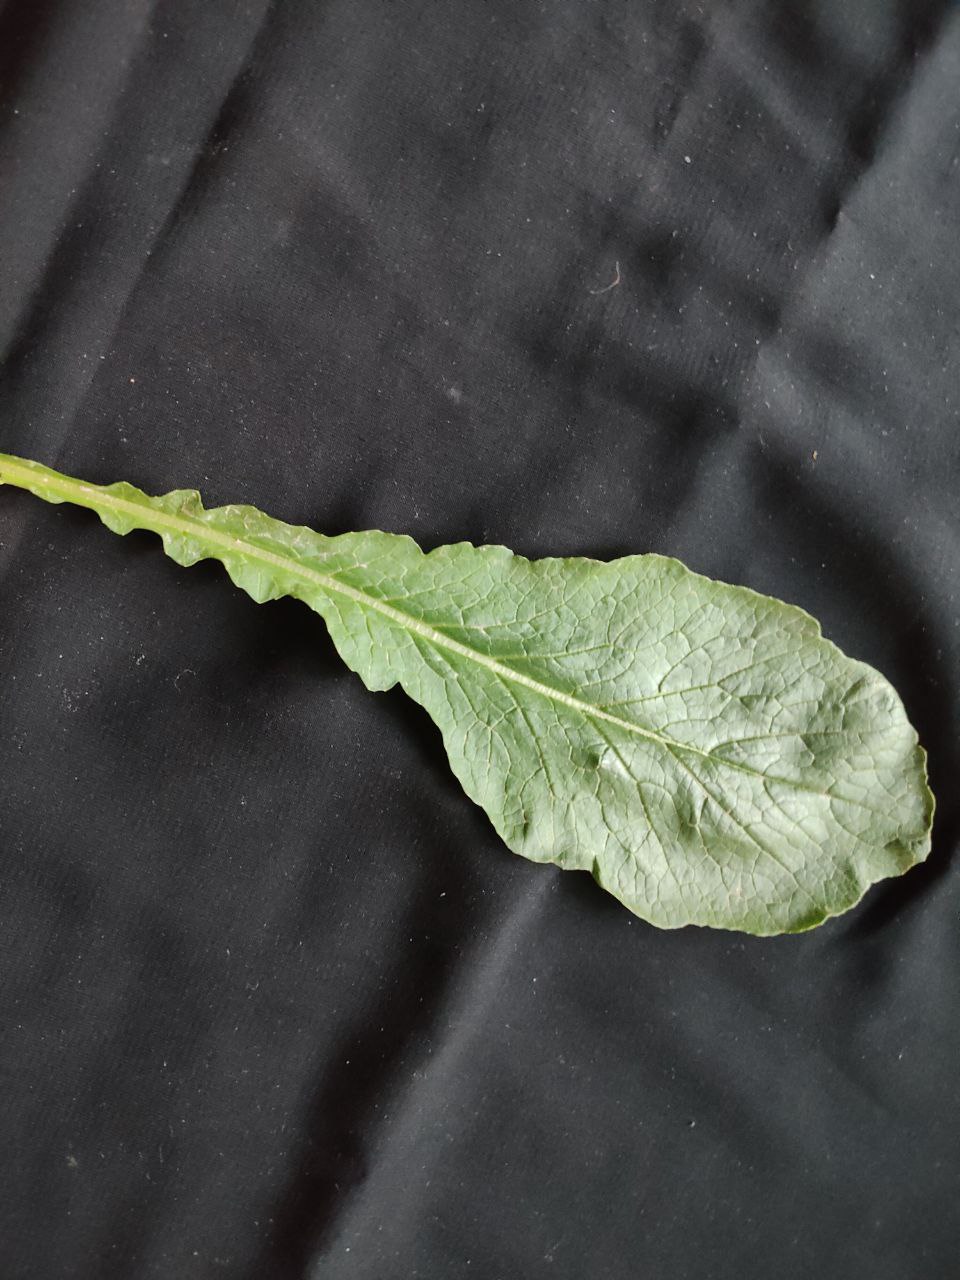
Label: Fresh leaf